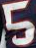
Number: 5